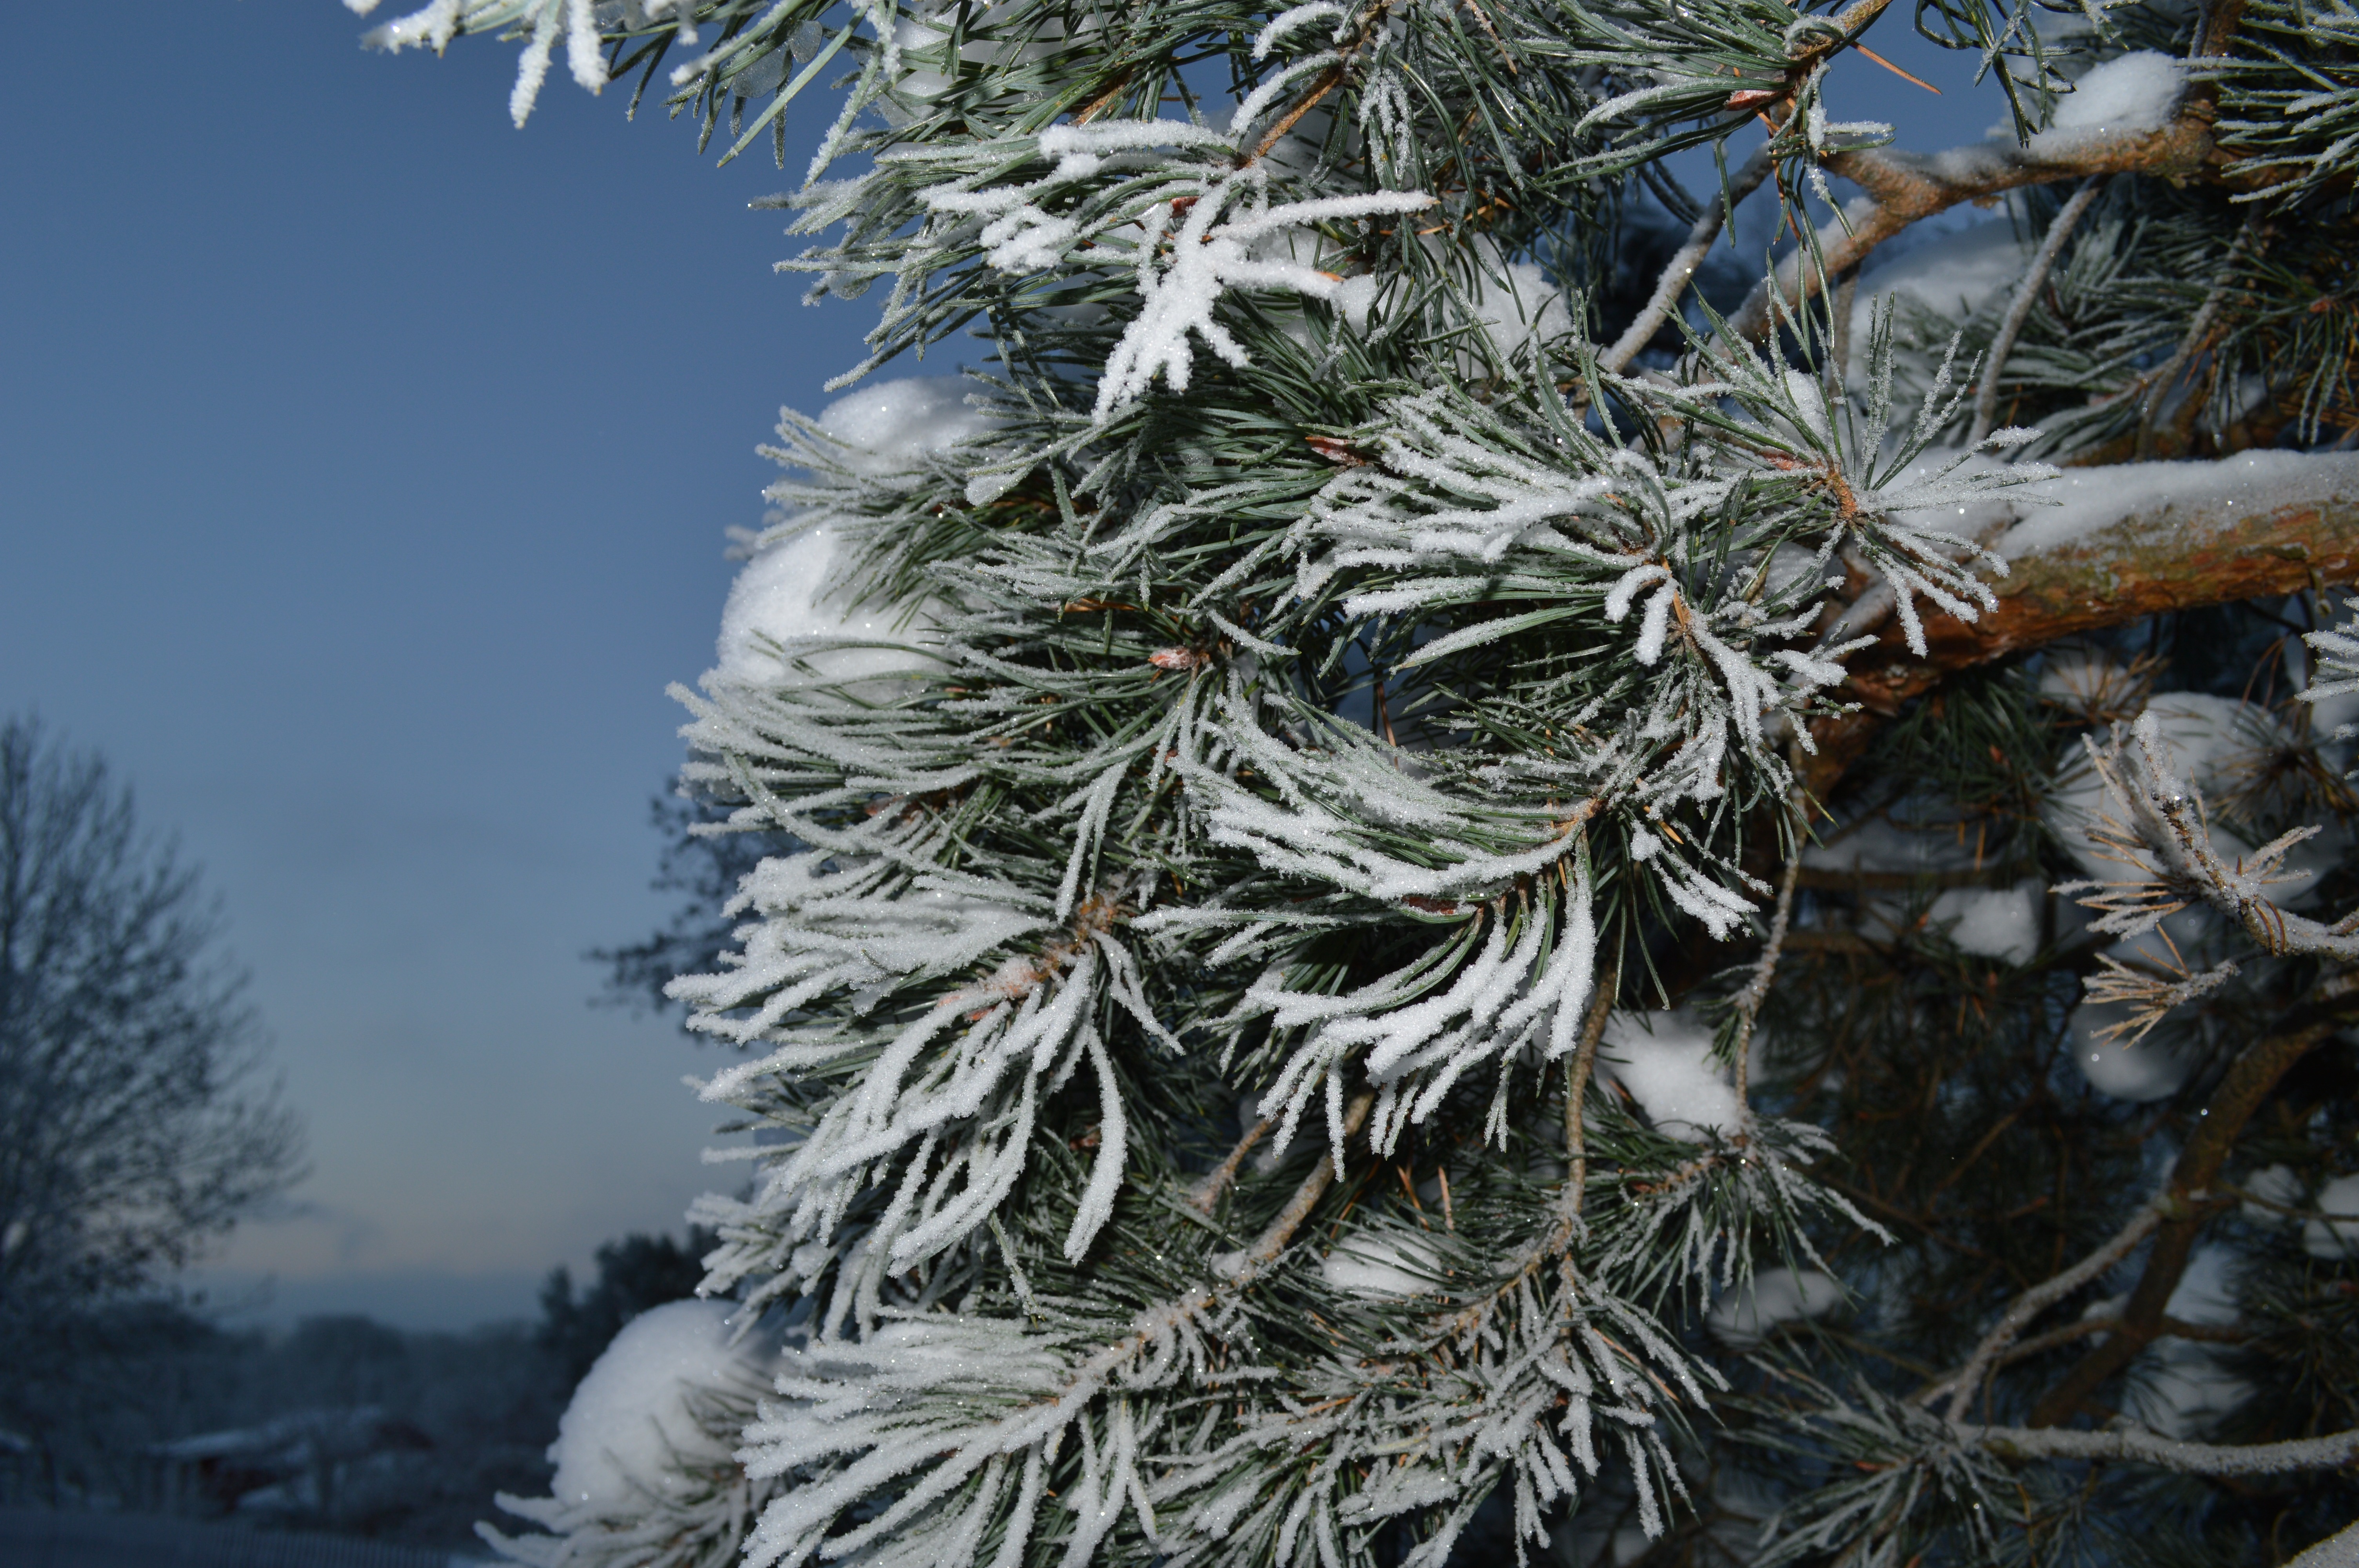
tree, branch, snow, cold, winter, plant, white, frost, ice, weather, snowy, blue, christmas, fir, christmas tree, season, twig, conifer, christmas decoration, spruce, freezing, woody plant, land plant